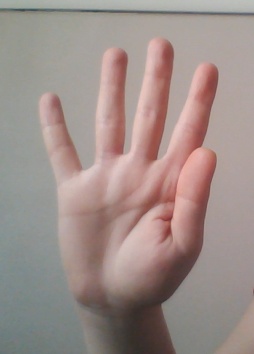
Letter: sheen